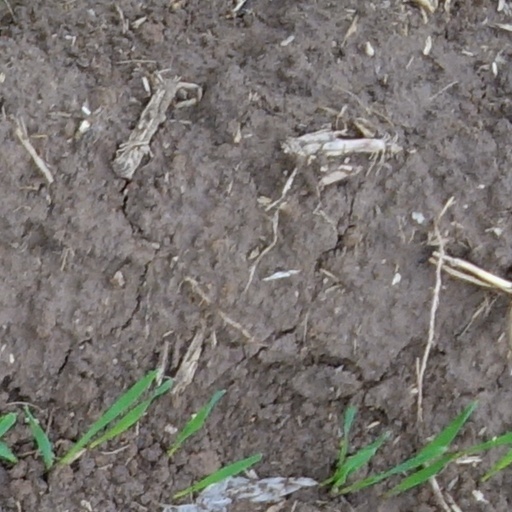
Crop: wheat